Archbasilica of Saint John Lateran

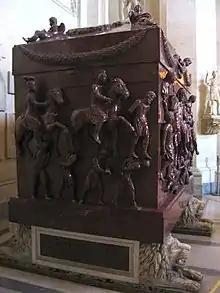
The Sarcophagus of Saint Helena, reused by Pope Anastasius IV, the only tomb to survive the Lateran fires. It is currently in the Vatican Museums.

Some portions of the older buildings survive. Among them the pavement of medieval Cosmatesque work, and the statues of Saint Peter and Saint Paul, now in the cloister. The graceful ciborium over the high altar, which looks out of place in its present surroundings, dates from 1369. The throne of red marble on which the Popes sat, is now in the Vatican Museums. It was part of a pair, but the other was plundered and taken away by Napoleon and is now in the Louvre. Another papal throne, the "sedia stercoraria", is now in the Lateran Cloister. It owes its unsavory name to the anthem sung at previous Papal coronations, "De "stercore" erigens pauperem" ("lifting up the poor out of the dunghill", from Psalm 112).